Landskrona Citadel

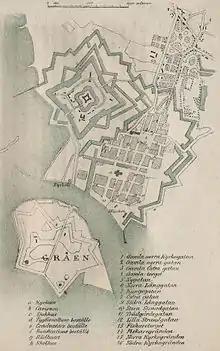
Landskrona, the Citadel and its moats around 1850. Also the artificial island, Gråen was a part of the fortifications.

It was briefly captured by the Swedes in 1644, but soon abandoned and returned to Denmark again. It became property of the Swedish King, in 1658 as a result of the Treaty of Roskilde. Between 1667 and 1675, the citadel was expanded with extensive bastions. On 2 August 1676, during the Scanian War, the commandant Hieronymus Lindeberg surrendered himself and the castle to a Danish army unit. And between 1676 and 1679, was the castle used as a center of command by the Scanian voluntary army corps ("Friskydter" in Danish-Scanian history, "Snapphanar" in Swedish) which fought together with the regular Danish army against the Swedish occupiers. Lindeberg survived the Danes but was later executed on order of Swedish king Charles XI of Sweden ("Karl XI").